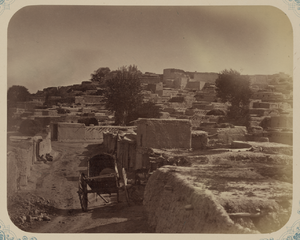
Cette photographie est extraite de la partie ethnographique de l'Album du Turkestan, étude visuelle complète de l'Asie centrale entreprise après que l'Empire russe prit le contrôle de la région dans les années